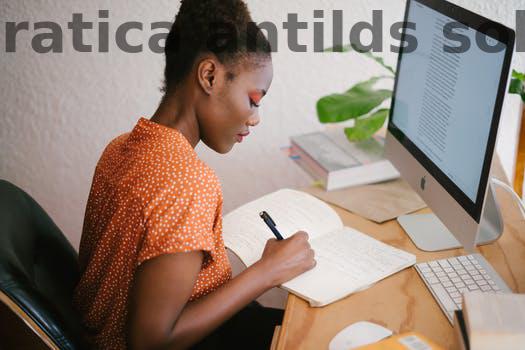
Label: Watermark